2012 Japanese general election

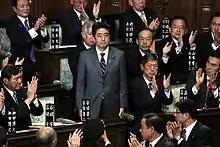
Shinzo Abe is elected Prime Minister by the Diet, 26 December 2012.

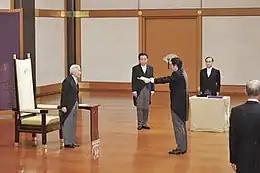
Following the Diet vote, Emperor Akihito appoints Abe as the Prime Minister at the Imperial Palace in Chiyoda Ward, Tōkyō Metropolis on 26 December 2012. Yoshihiko Noda, outgoing Prime Minister, watches on.

As the Liberal Democratic Party (LDP) won 294 seats and their allies, the New Komeito Party, 31 seats, a coalition of the two parties would be able to form a two-thirds majority in the House of Representatives, enabling them to overrule the House of Councillors. The significant swing back towards conservative politics was attributed to economic anxieties, including fear of falling behind China. Despite this landslide victory, Shinzo Abe acknowledged that his party won mainly because of voter antipathy towards the Democratic Party and not due to a resurgence in popularity for the LDP.